Girton College, Cambridge

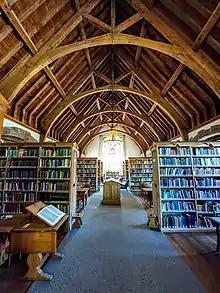
The College library's upper reading-room

Girton's first library, the Stanley library, was established in 1884 with a donation from Lady Stanley of Alderley. It was considered to be luxurious and comfortable, as it contained stained-glass windows, leather furniture and a large chimney. Books were acquired mostly through donations. By 1932 the collection had become so large that a new library was opened. Designed by Michael Waterhouse, descendant of the architects Paul Waterhouse and Alfred Waterhouse, the new library consisted of an upper reading room, crafted in oak, and a ground floor, in which the book collections are held. An annexe containing archives was added in 1967. The Duke building, a modern library extension offering IT facilities and a reading room, was opened in 2005. Named after Alison Duke, a fellow and major donor, the building was designed by Allies and Morrison. It won a RIBA National Award in 2006, a SCONUL Library Design Award in 2007, and a Civic Trust Award in 2007.